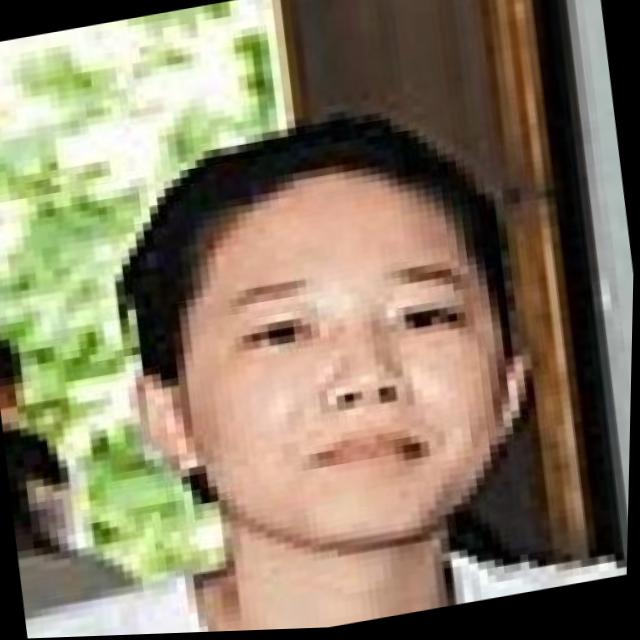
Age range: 21-44